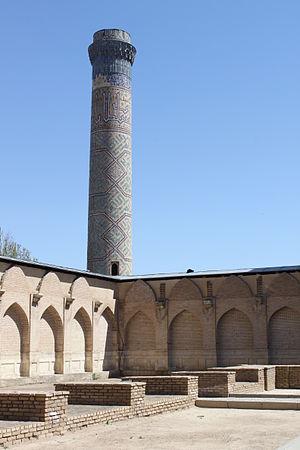
Vue depuis la cour de Bibi Khanoum